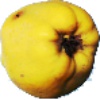
Label: quince